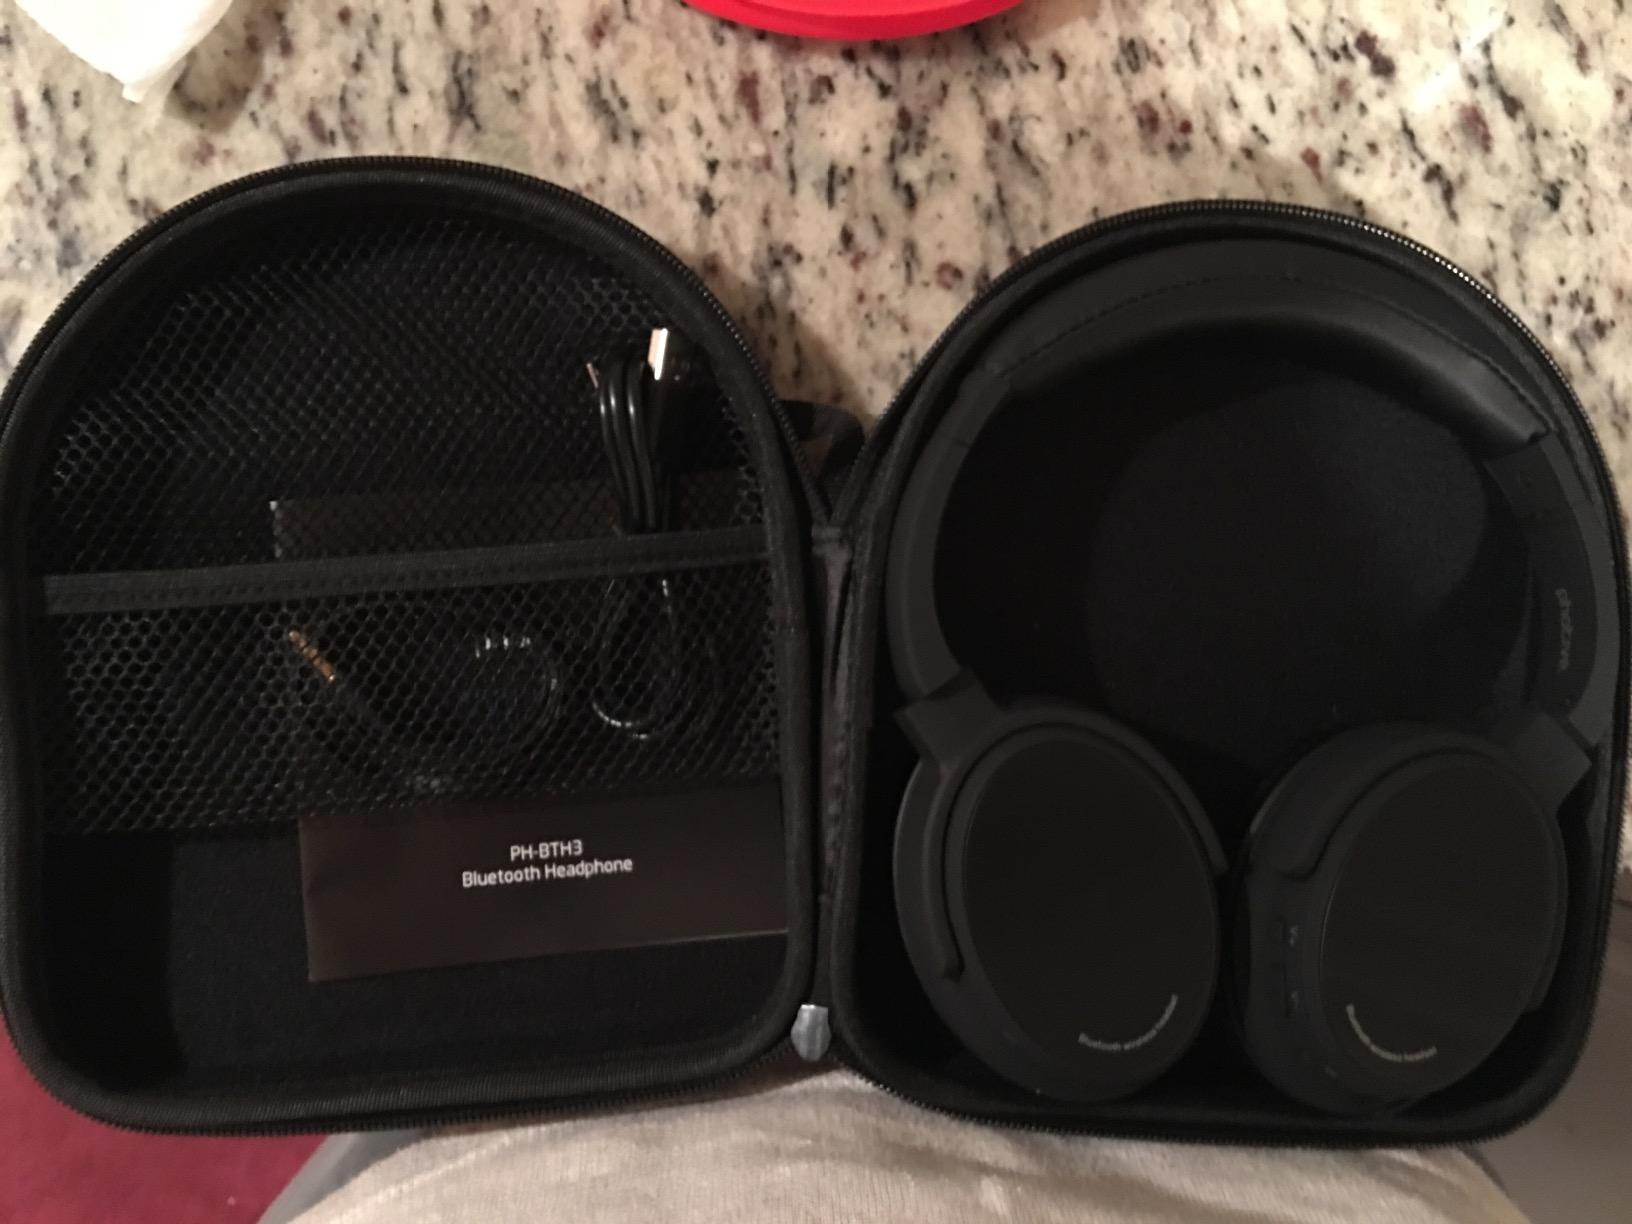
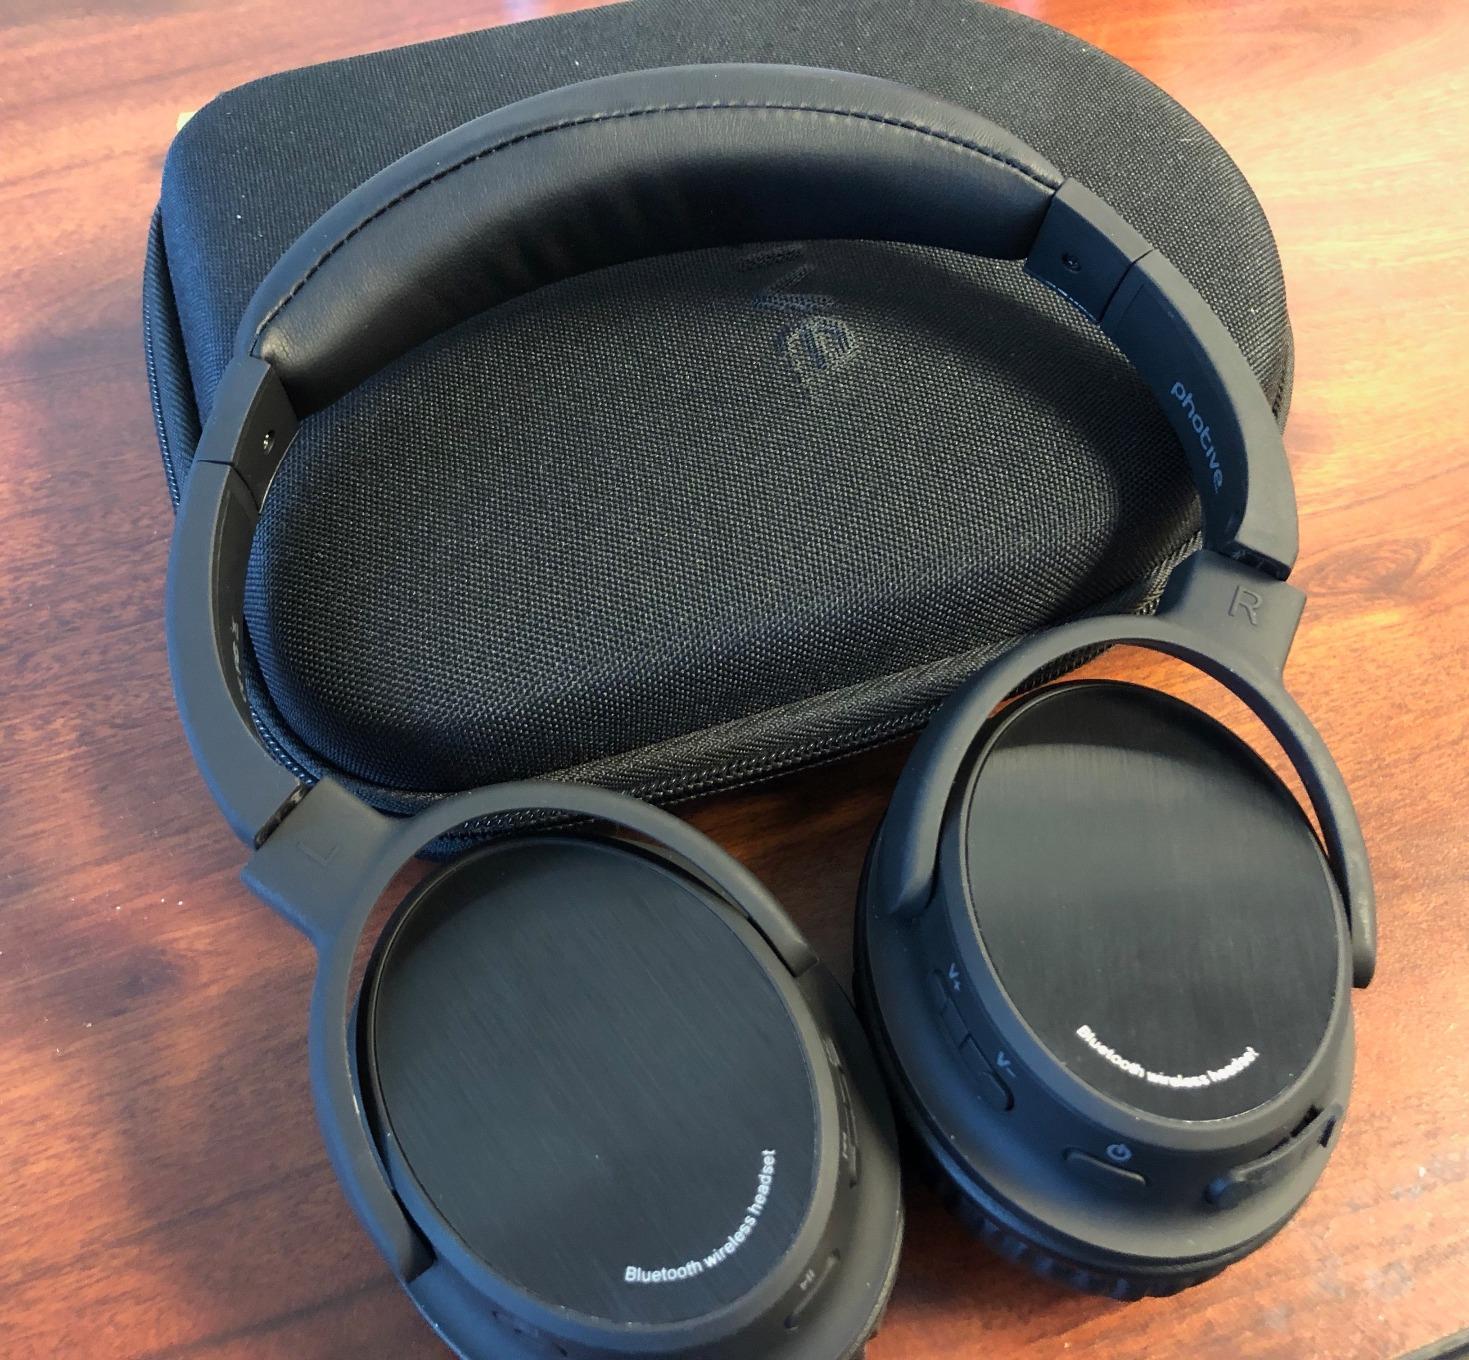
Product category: headphones
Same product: yes